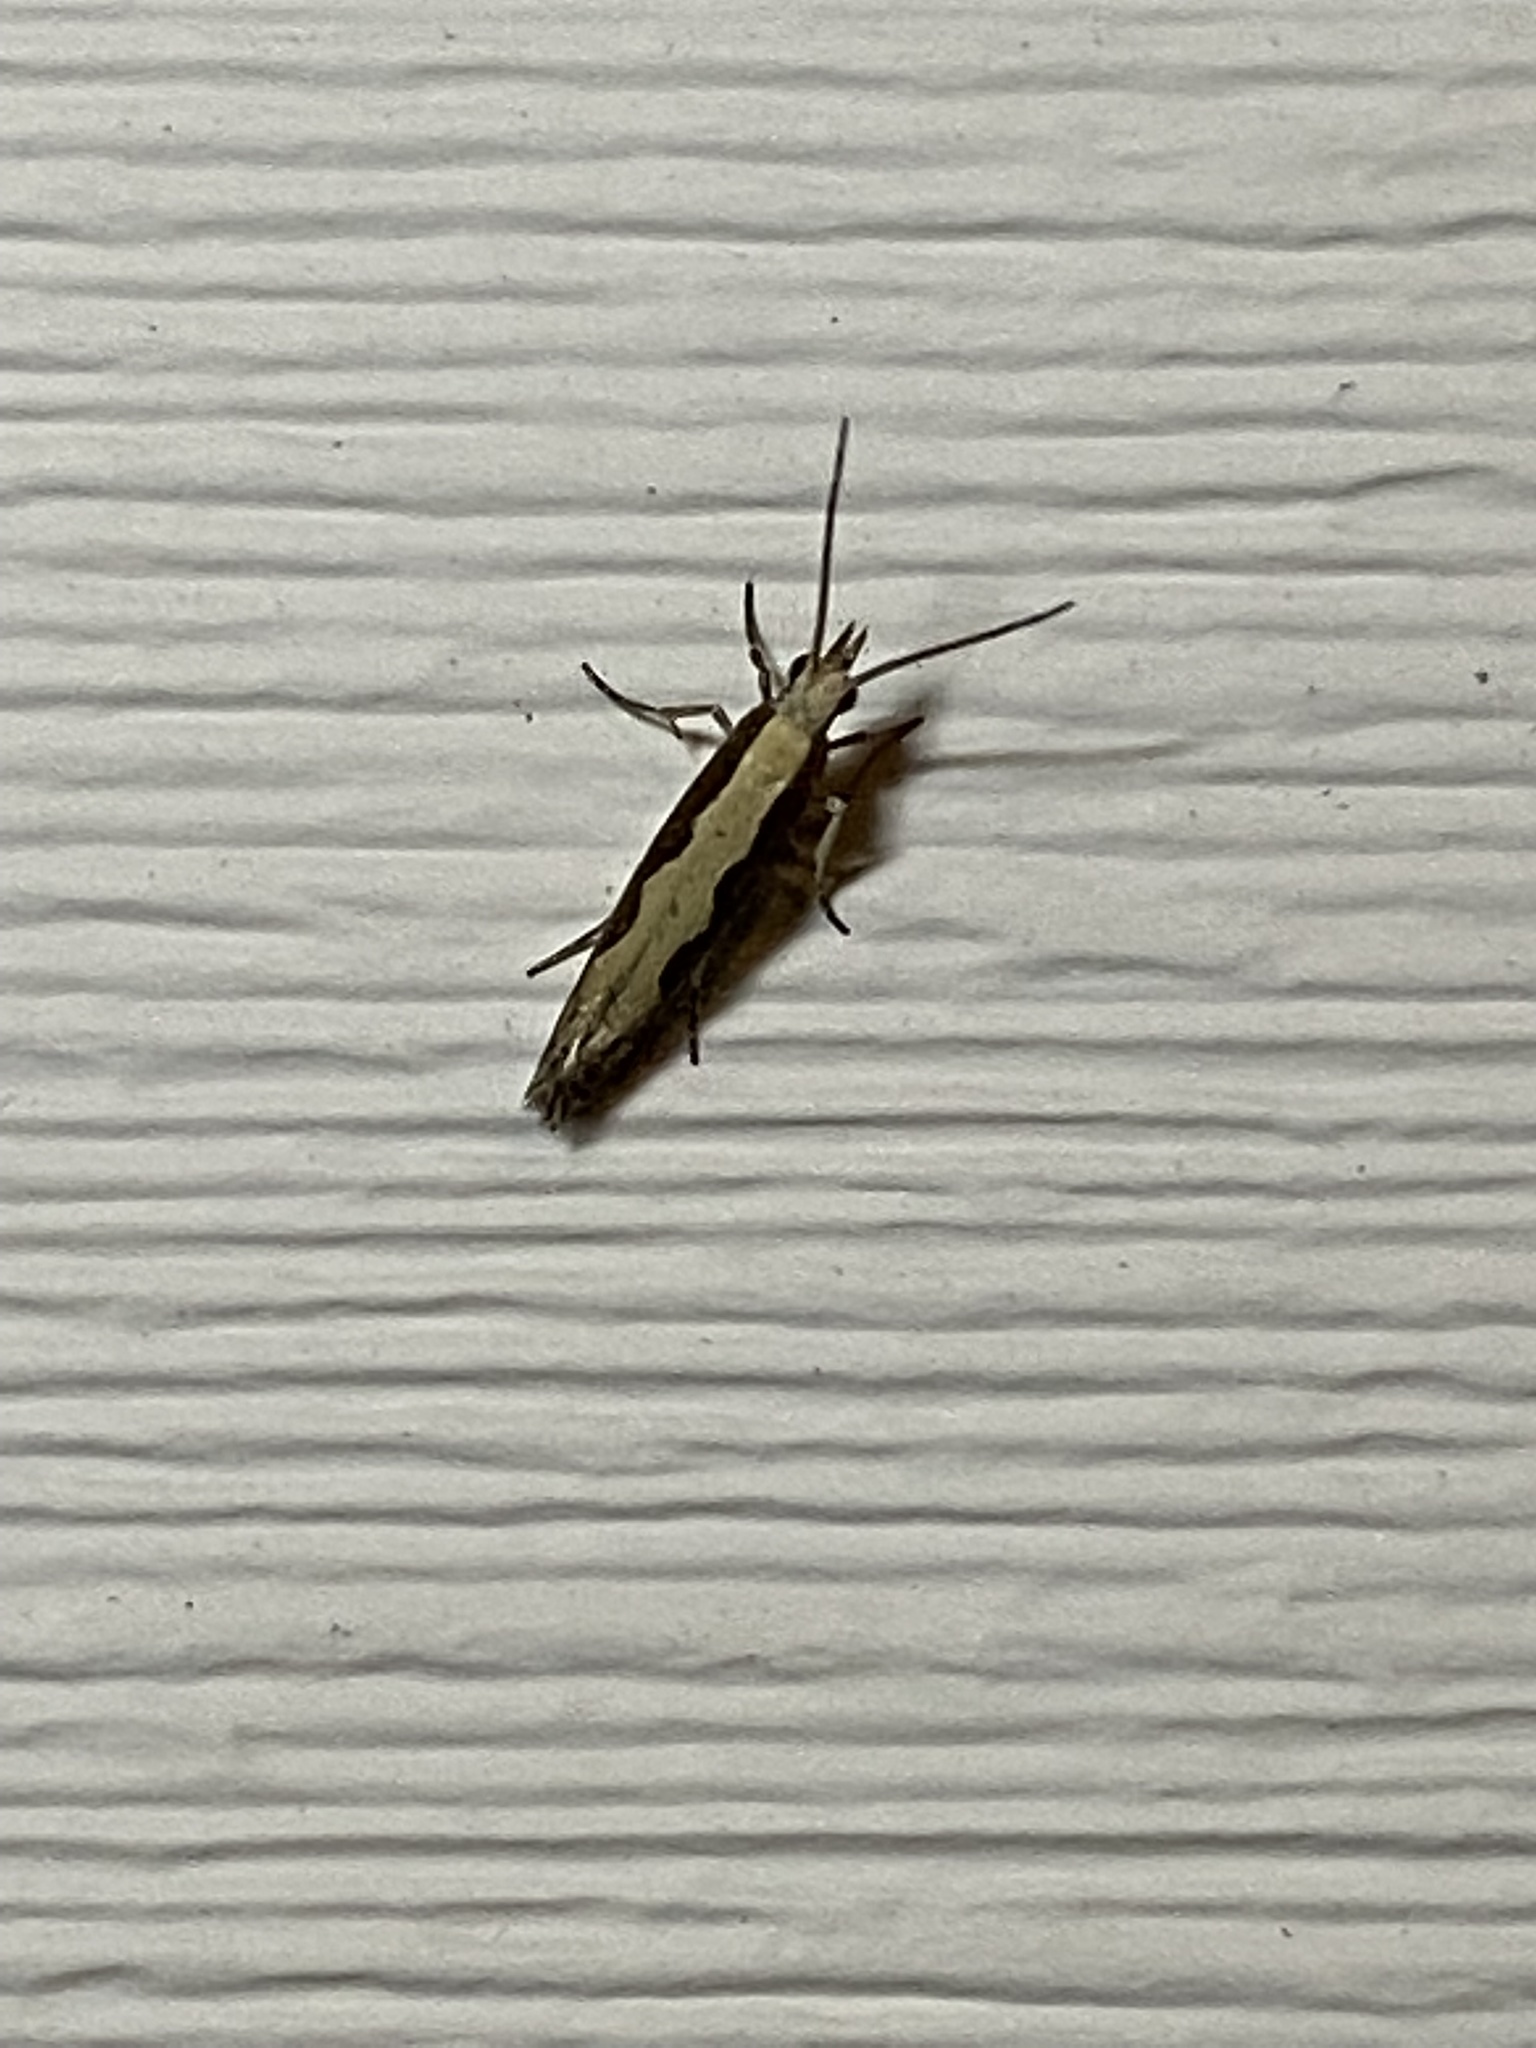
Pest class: diamondback_moth